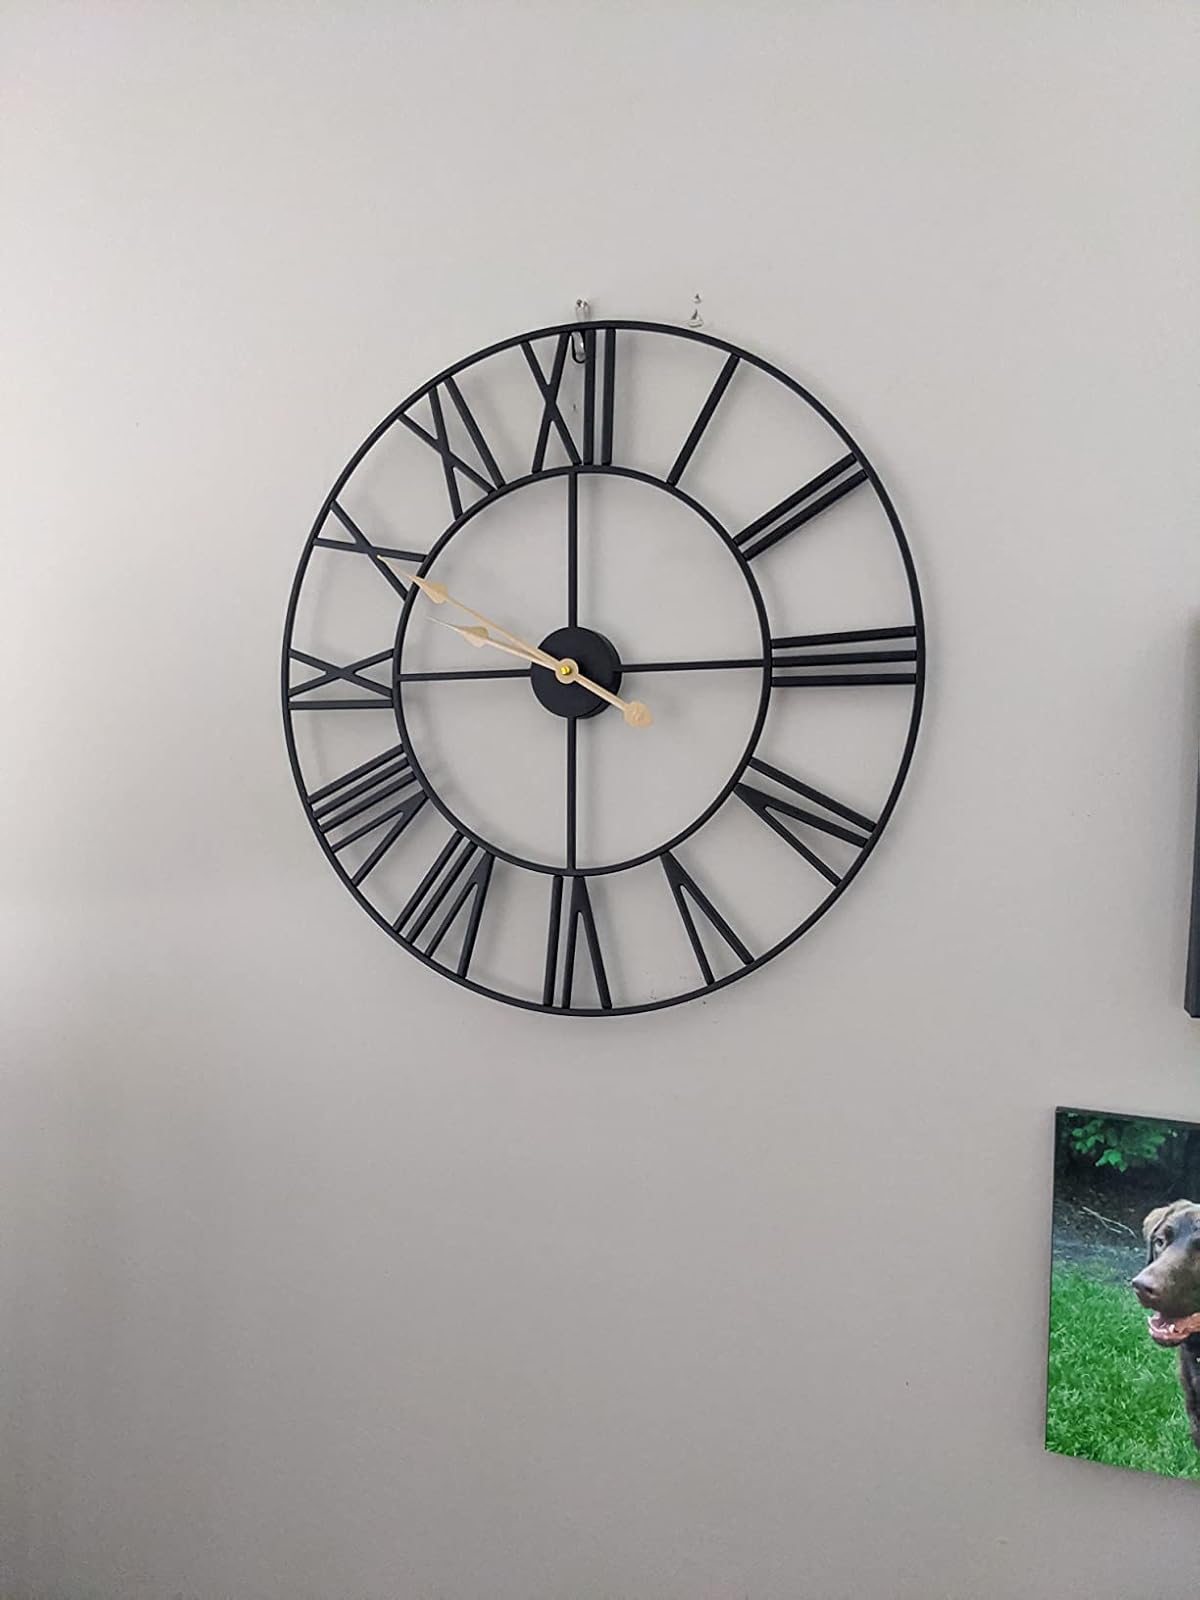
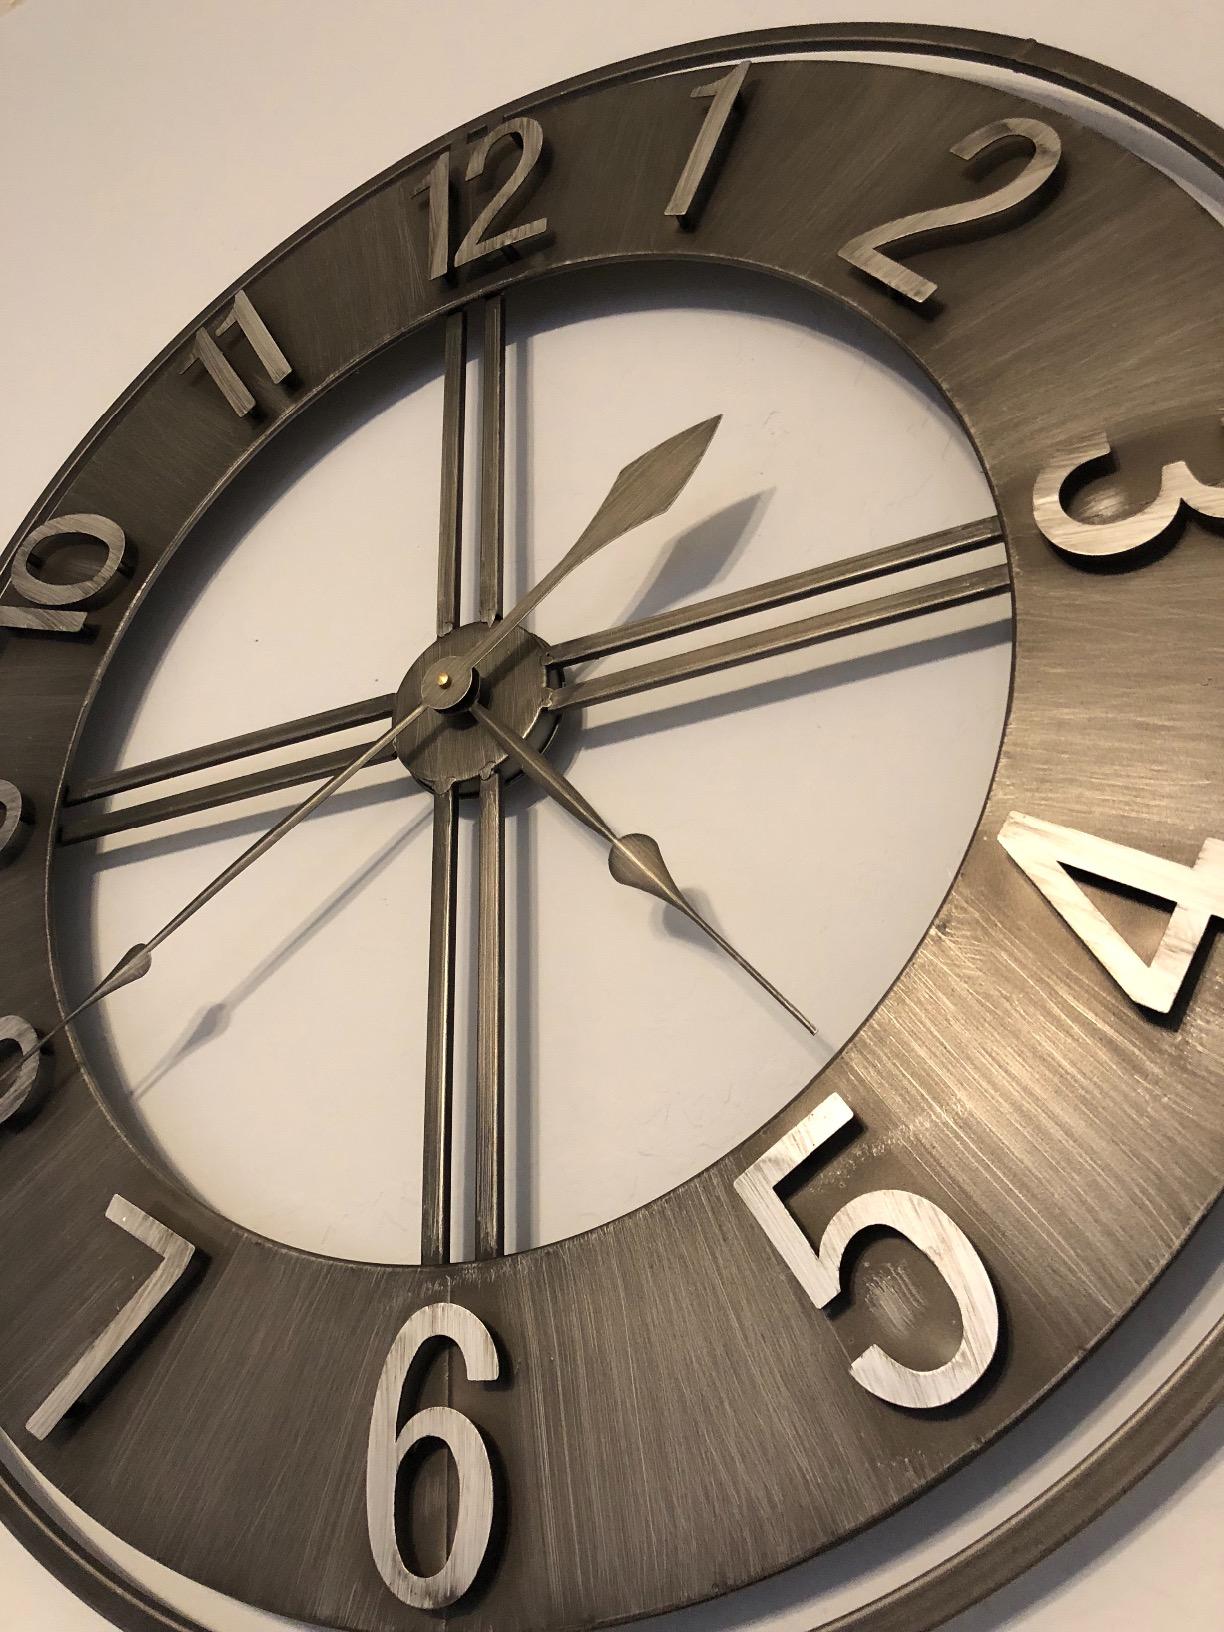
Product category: clock
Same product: no